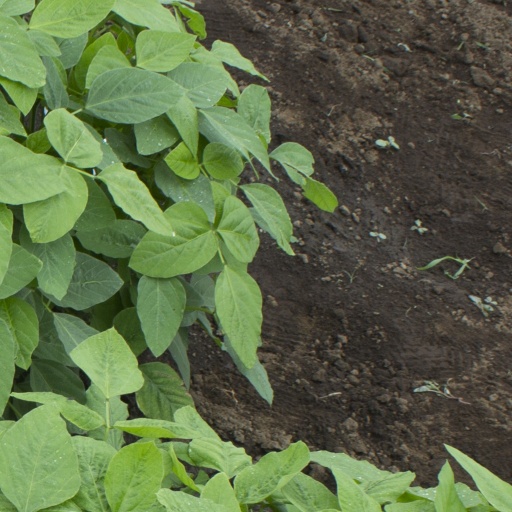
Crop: soybean